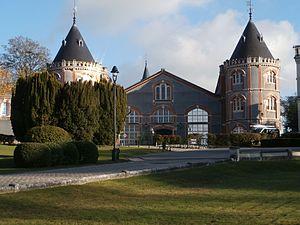
Domaine Pommery